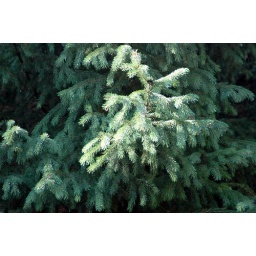
09-10 1031 am, this roadside pine looks just like x'mas tree we have in the States